Mir-8/mir-141/mir-200 microRNA precursor family

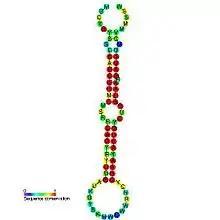
Predicted secondary structure and sequence conservation of mir-8

The miR-8 microRNA precursor (homologous to miR-141, miR-200, miR-236), is a short non-coding RNA